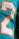
Number: 2